Ivan Yakushkin

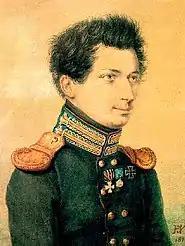
Yakushkin as a young officer, by Nikolai Utkin (1816)

In 1816, he joined with Prince Sergei Petrovich Trubetskoy and several of his fellow officers to create a secret organization known as the Union of Salvation; a precursor to what would later be called the Decembrist movement. They were motivated by the mistreatment of soldiers and their opposition to serfdom, with the ultimate goal of creating a representative government. Later that year, when it appeared that Russia would go to war with the Turks, he requested a transfer to a unit in Chernigov Governorate that was under the command of his friend, Mikhail Fonvizin, who he persuaded to become a member. When the unit was brought back to Moscow, he expressed disagreement with the Union's charter, written in his absence, citing the blind obedience required, and helped to write a new one, based on the German Tugendbund.